Commerce Building (Saint Paul, Minnesota)

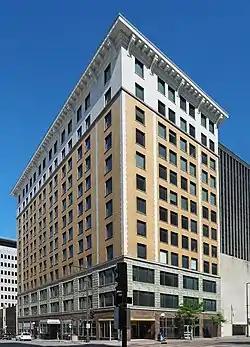
The Commerce Building from the west

The Commerce Building is a 12-story office building in downtown Saint Paul, Minnesota, United States, built in 1912. It served as headquarters for two commerce associations from 1912 to 1921. It is now a mixed-use commercial, office, and residential building. It was listed on the National Register of Historic Places in 2007 for its local significance in the theme of commerce. It was nominated for its association with the business networking organizations that influenced Saint Paul's late-19th and early-20th-century economic and civic growth.